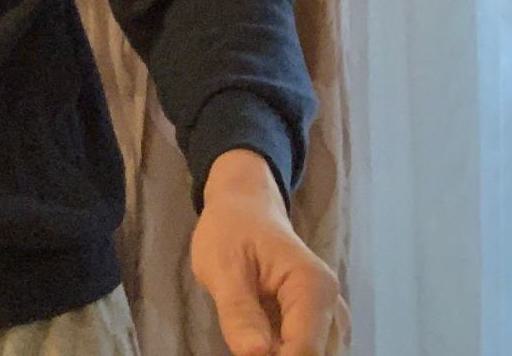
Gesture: no_gesture